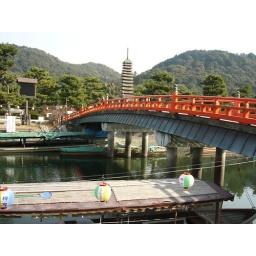
a bridge over the Uji river